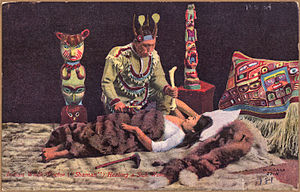
Magiker / Magikere i verdenskulturerne
Medicinmand udøver magisk healing. (indiansk stamme i Alaska).
Magiker en en bred betegnelse for en person, som siges at udøve magi på baggrund af overnaturlige, okkulte, eller esoteriske kræfter.